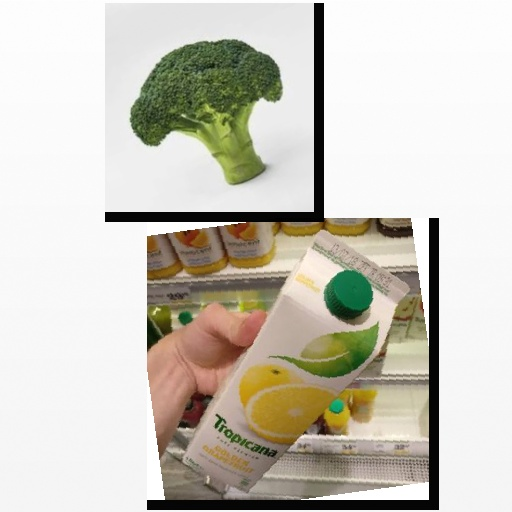
Food items: broccoli, grapefruit_juice